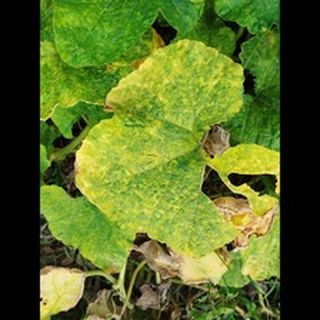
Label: pumpkin_mosaic_disease